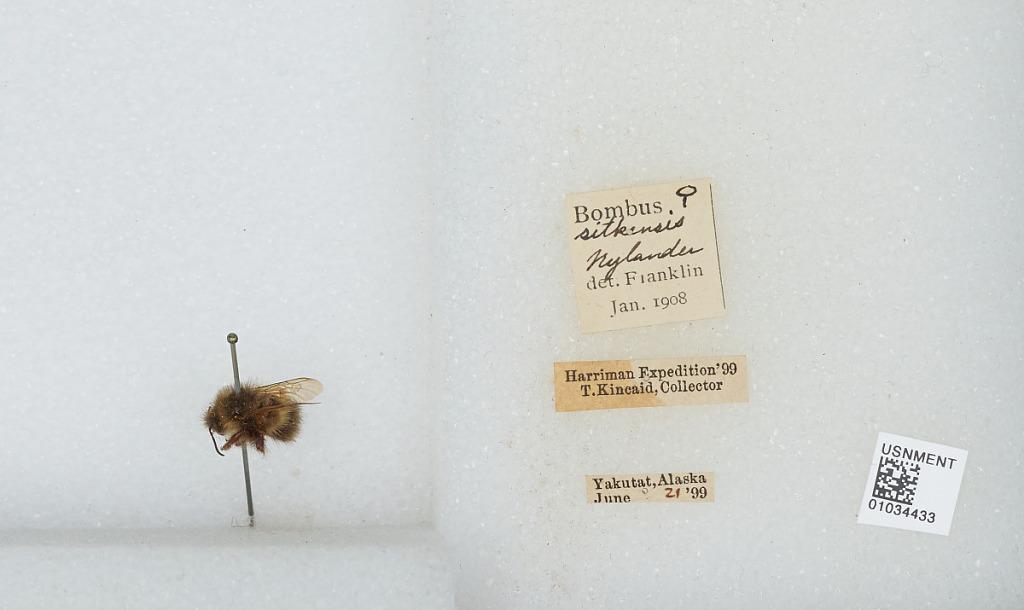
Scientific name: Bombus (Pyrobombus) sitkensis Nylander
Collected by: T. Kincaid
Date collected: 1899-6-21
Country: United States
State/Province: Alaska
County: Yakutat
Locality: Yakutat
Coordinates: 59.5469, -139.727
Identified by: Franklin